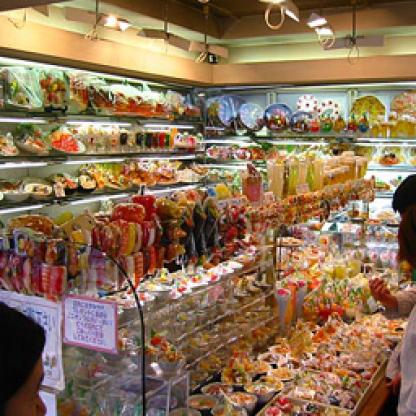
Scene: Indoor